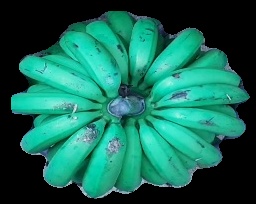
Variety: pachbale
Grade: grade2